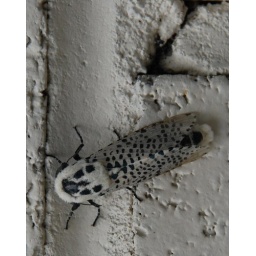
sitting on a white brick wall in 99++ degree F sun